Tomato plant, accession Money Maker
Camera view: horizontal (90 deg, fisheye); turntable rotation: 0 degrees
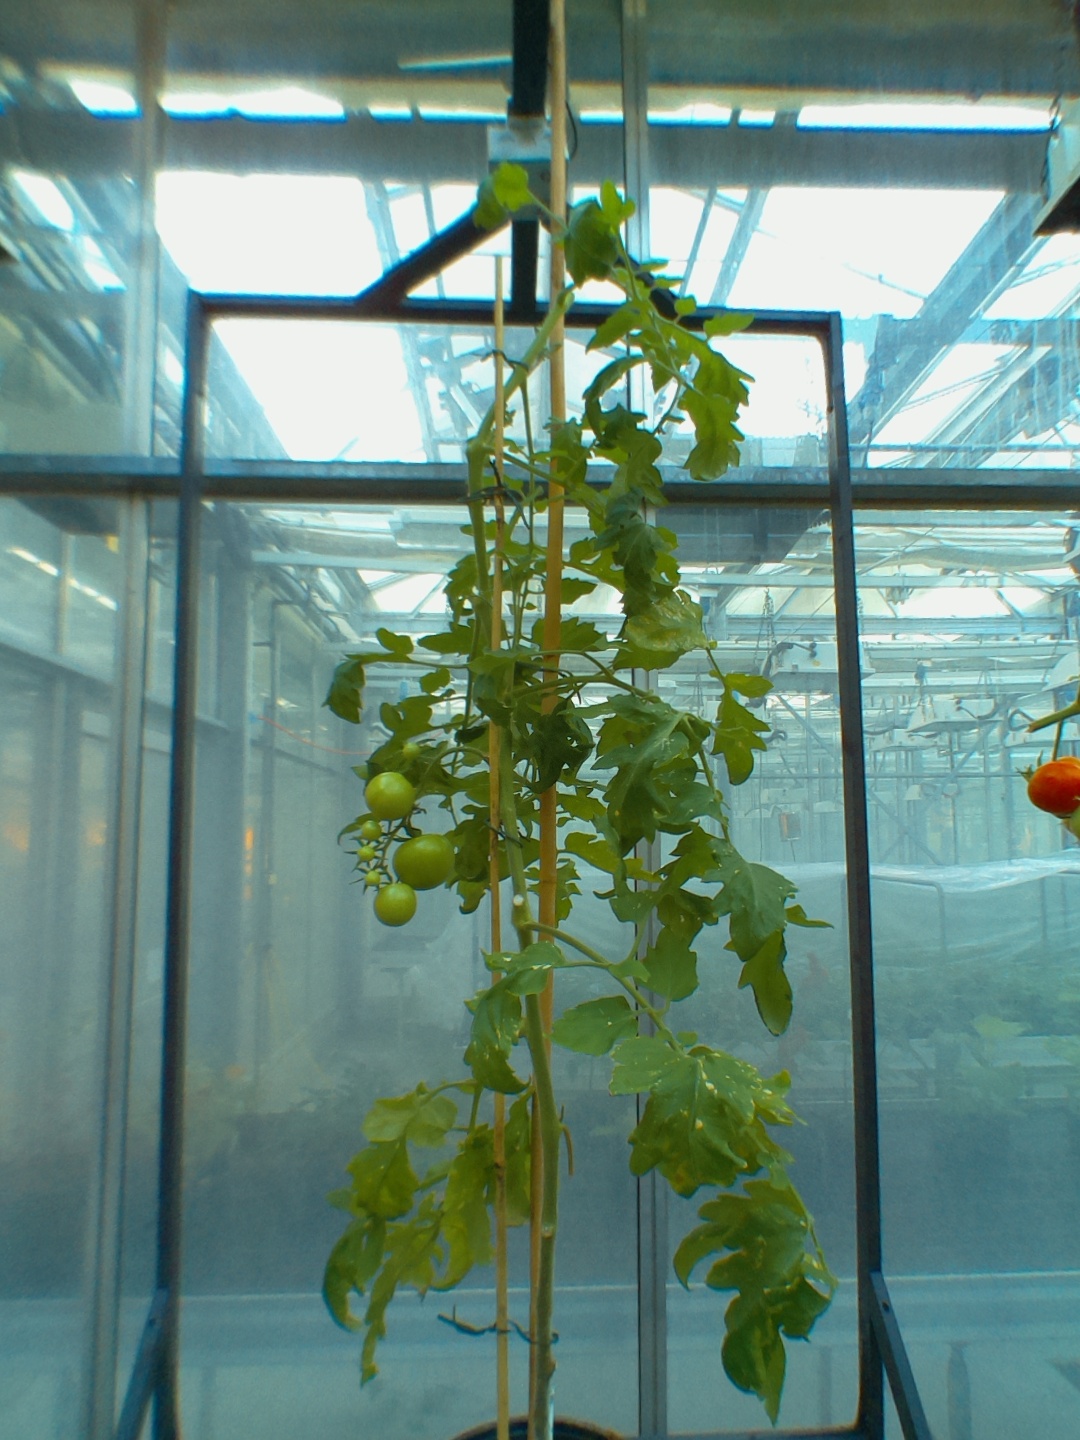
BBCH growth stage 77: 70%-80% of final fruit size